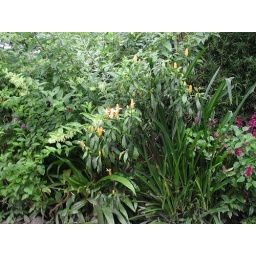
flowers by the side of the street